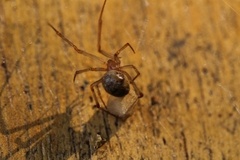
Species: Parasteatoda_tepidariorum